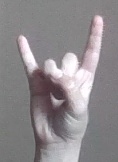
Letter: la